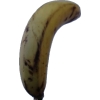
Label: banana